Embroidered patch

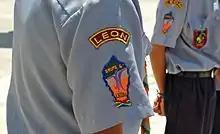
Scouting patches worn by adult leaders, Mexico City, March 2010.

An embroidered patch, also known as a cloth badge, is a piece of embroidery which is created by using a fabric backing and thread. The art of making embroidered patches is an old tradition and was done by hand. During the first half of the twentieth century they were commonly embroidered using a Schiffli embroidery machine. High-speed, computerized machines have led to mass production.